Varoujan Hergelian

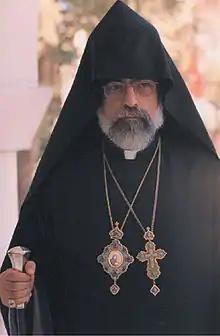
Archbishop Varoujan Hergelian

Archbishop Varoujan Hergelian (Armenian: Վարուժան Արքեպիսկոպոս Հերկելեան) was the Catholicosal Vicar of the Armenian Prelature of Cyprus from August 1997 until May 2014.